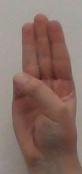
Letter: thaa